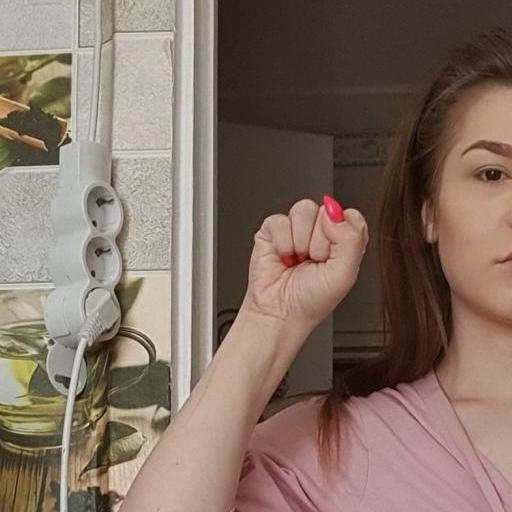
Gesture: fist